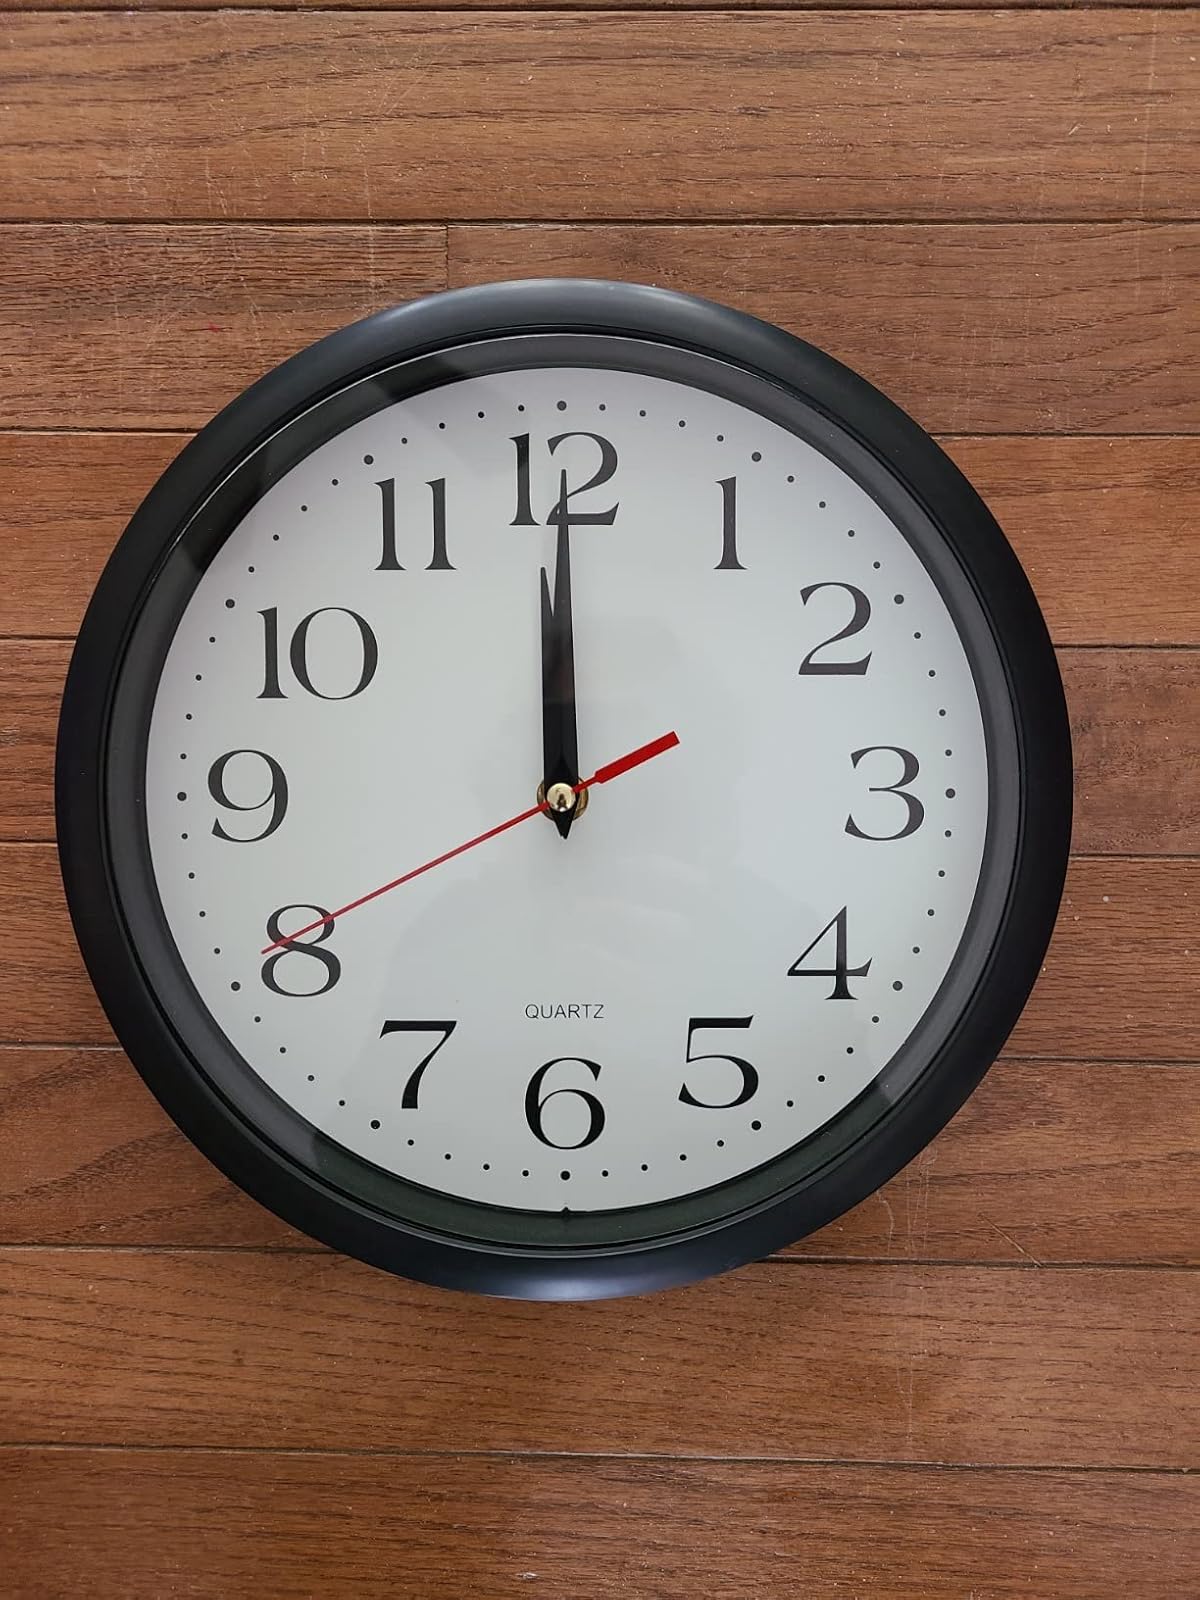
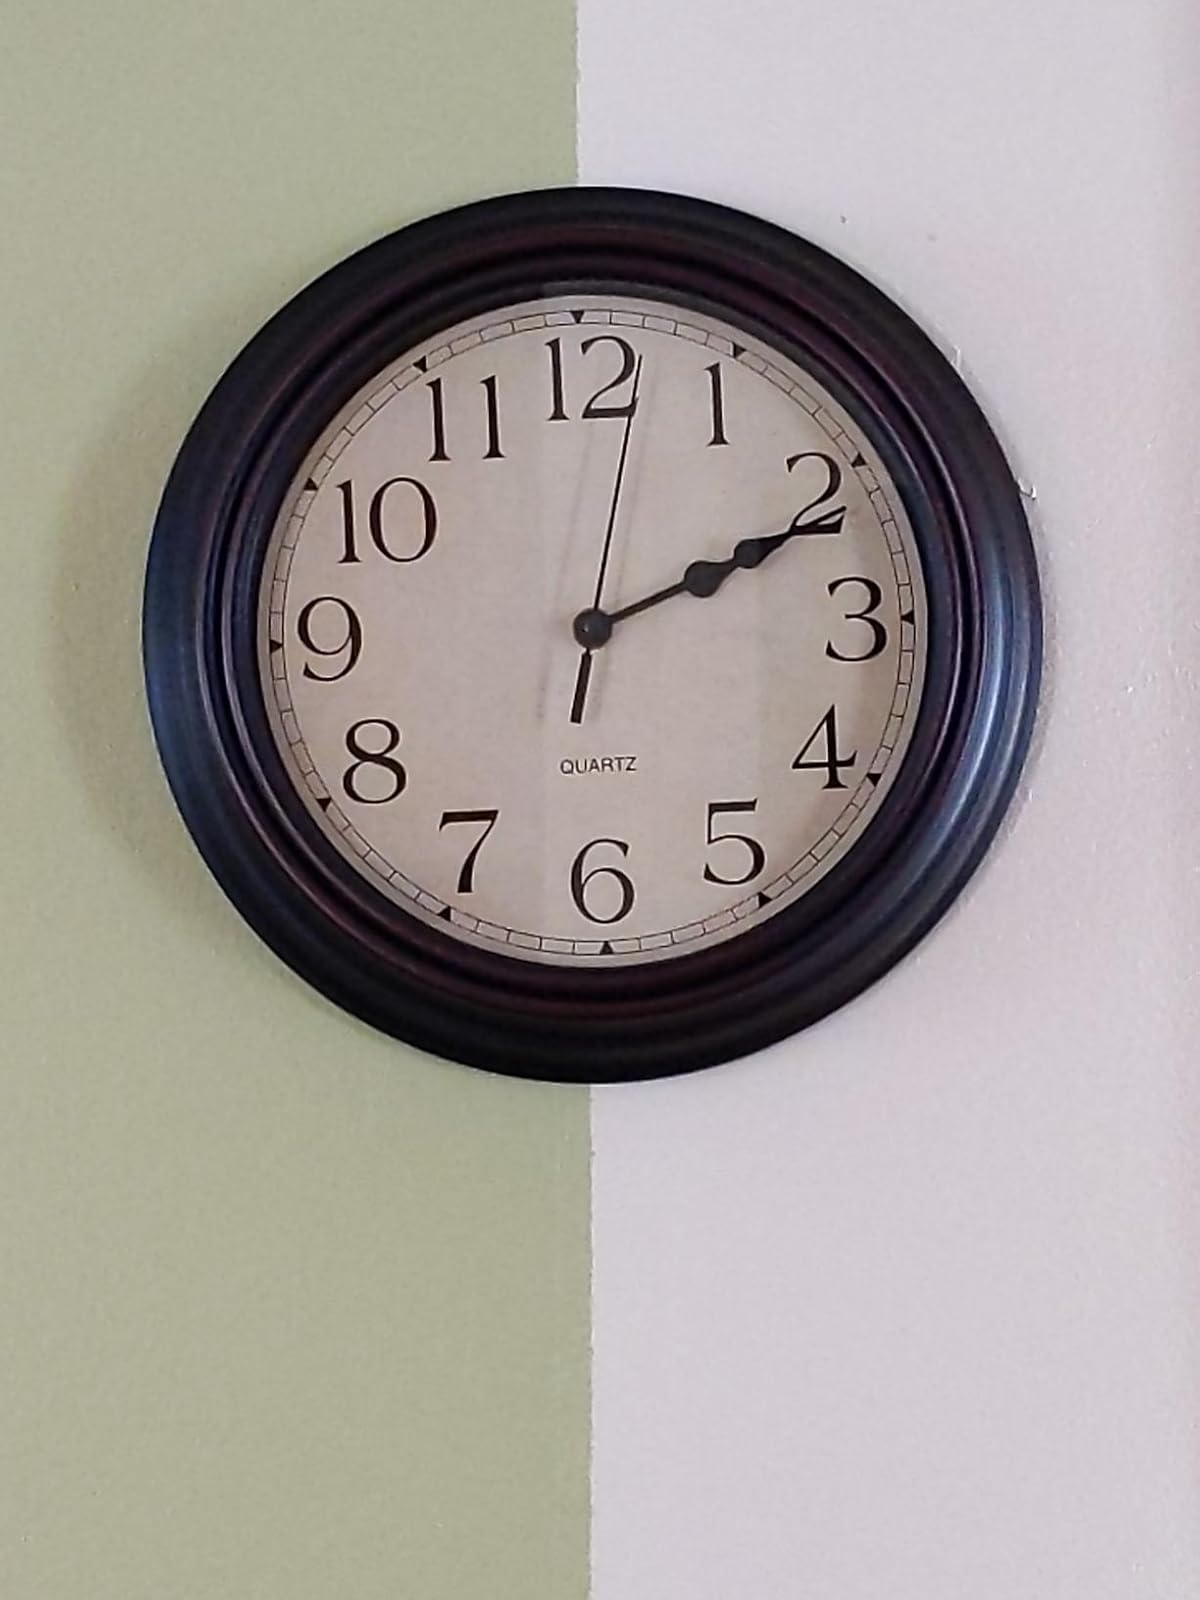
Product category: clock
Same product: no